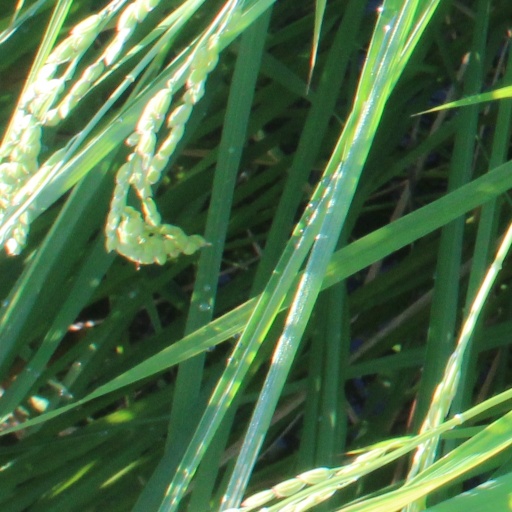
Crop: rice